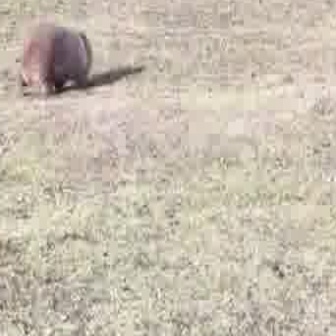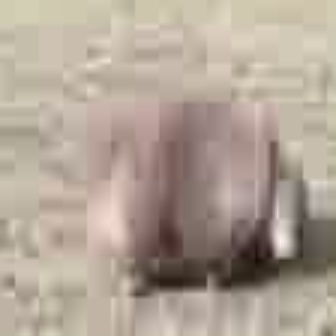
  Please identify the target specified by the bounding box [13,18,89,94] in the first image and locate it in the second image. Return the coordinates in [x_min,y_min,x_max,y_max] format.
Answer: [80,75,299,294]